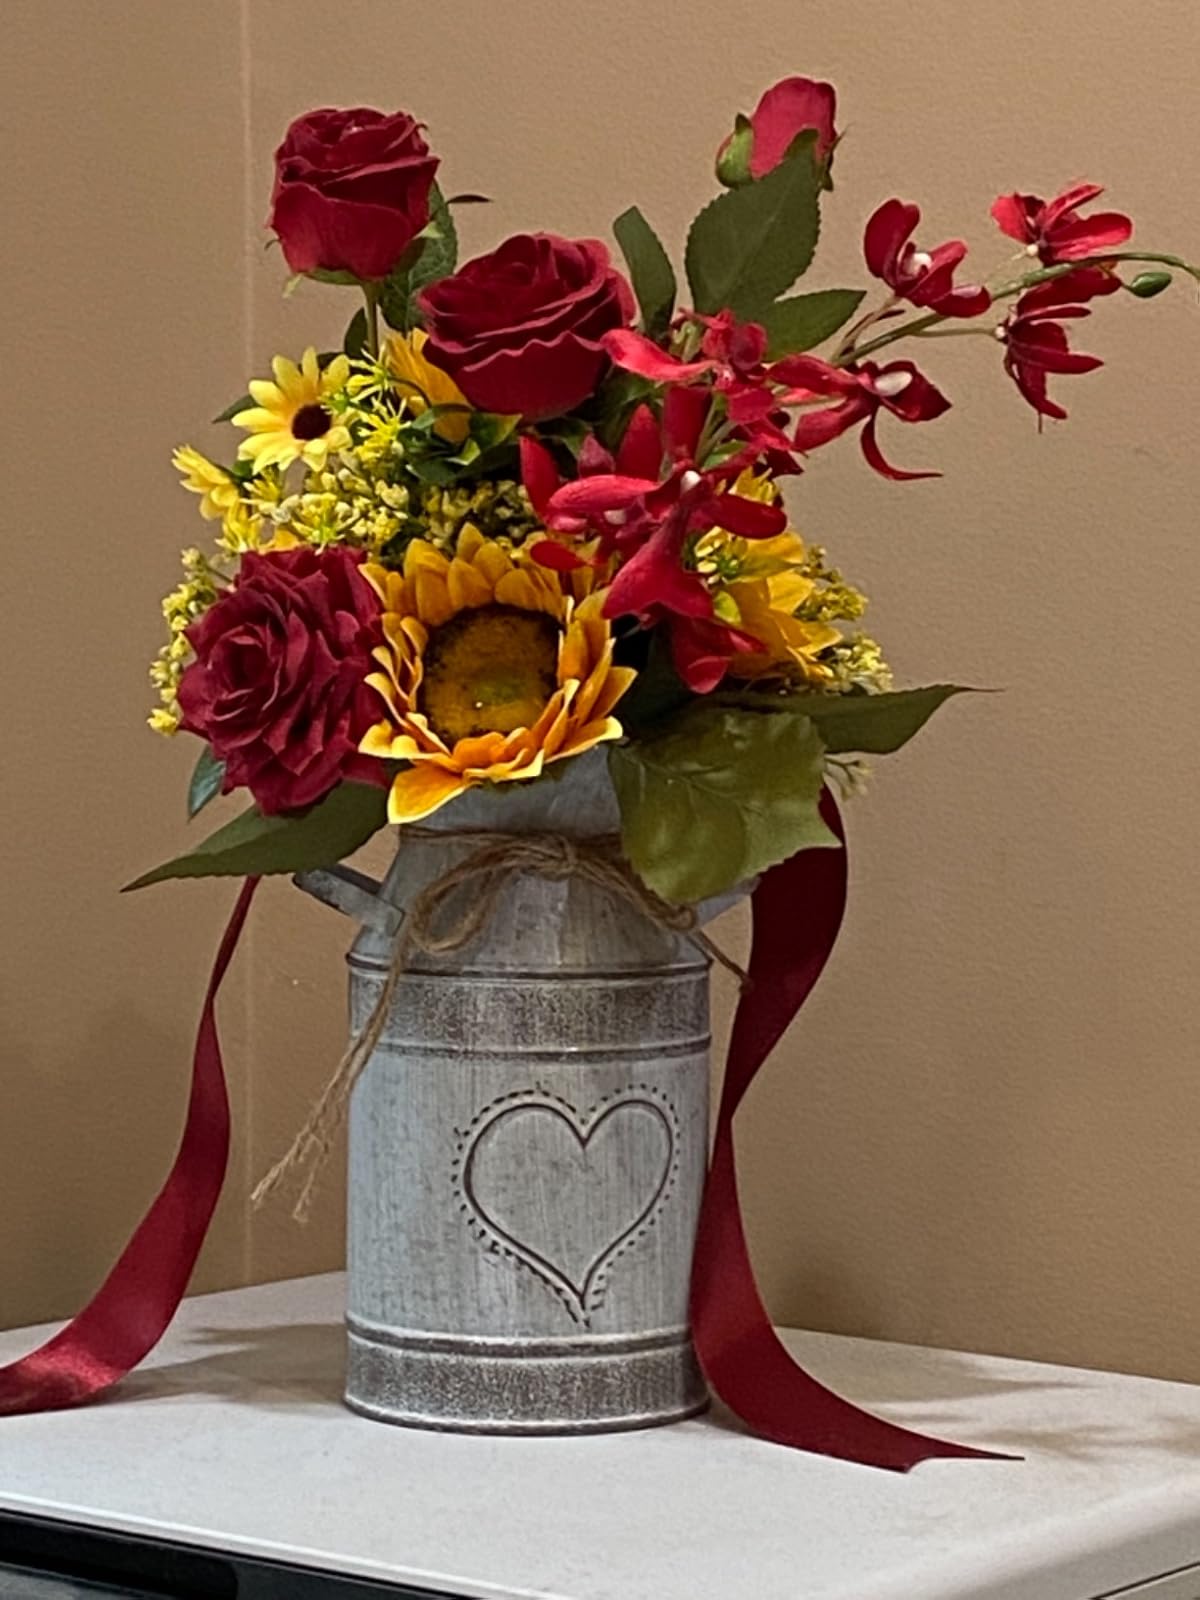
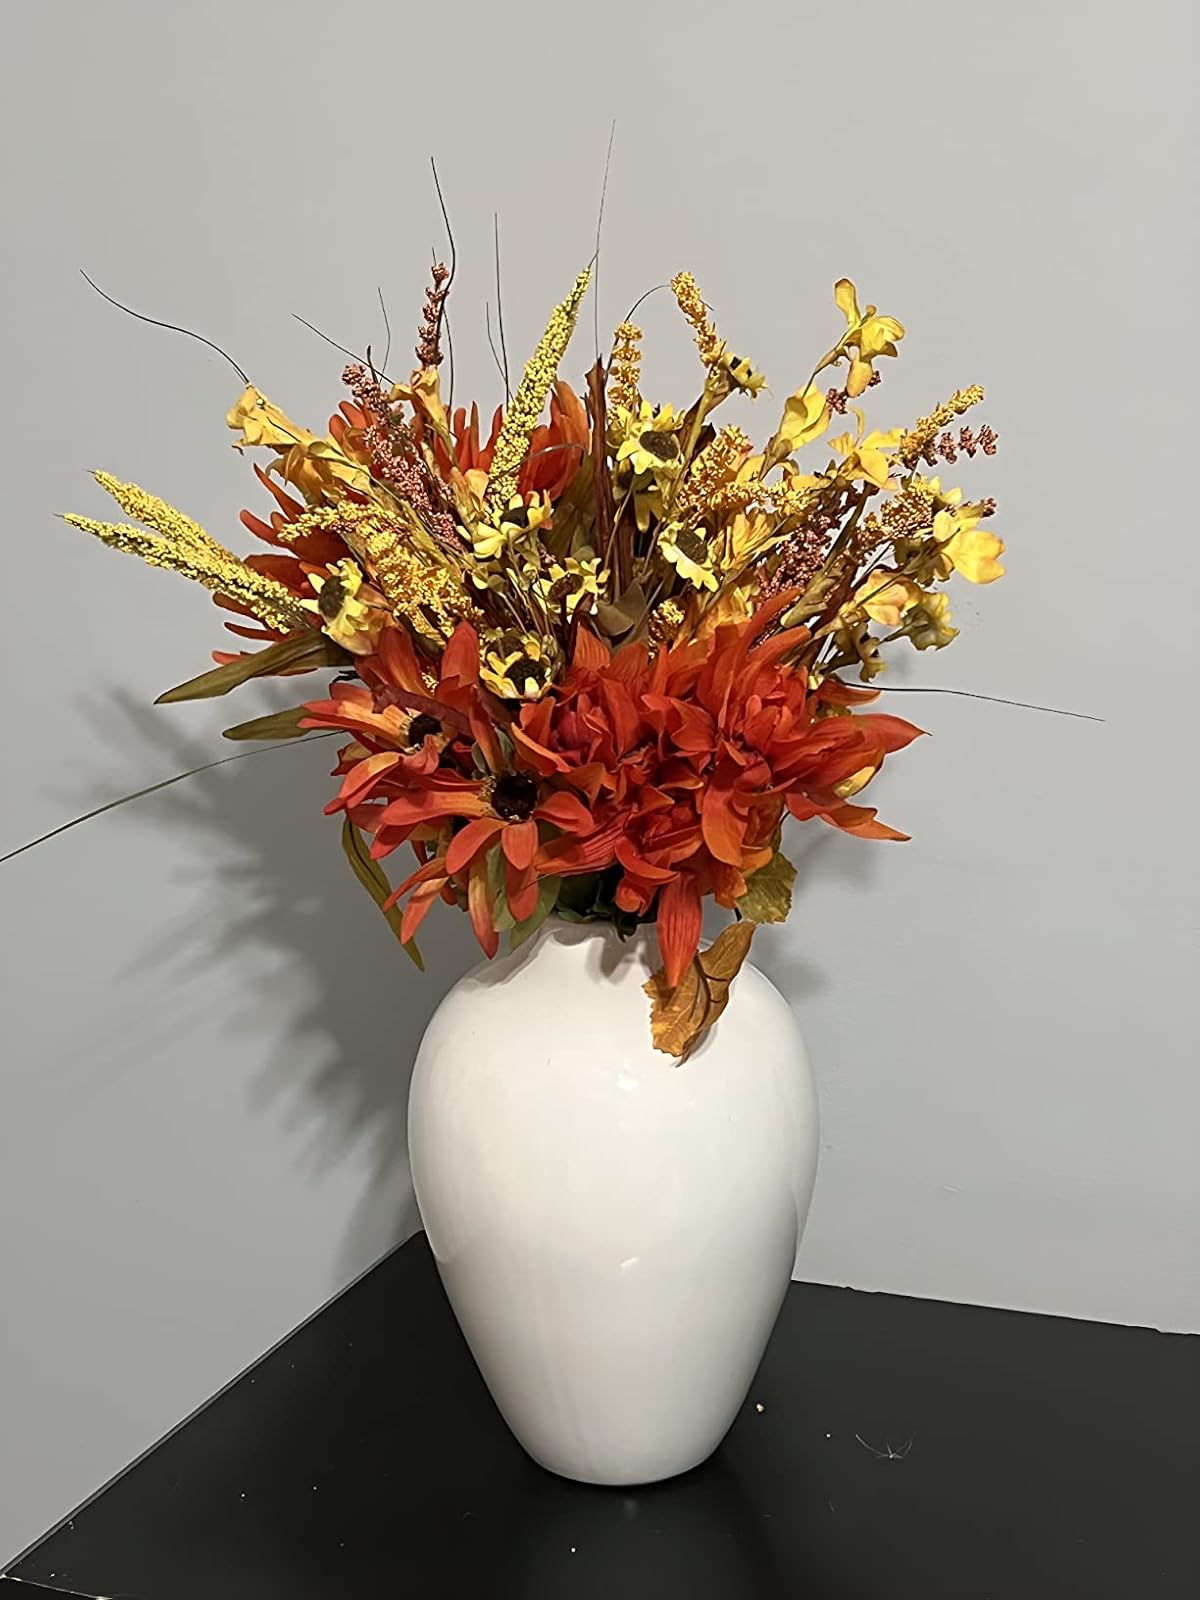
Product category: vase
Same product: no